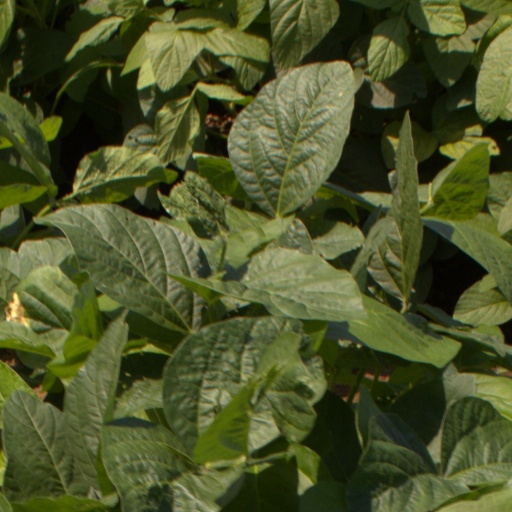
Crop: soybean